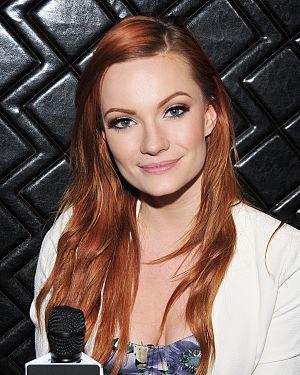
Caitlin O'Connor, née le 3 août 1990 à Los Angeles en Californie, est une actrice et productrice américaine.